Carl Götzloff

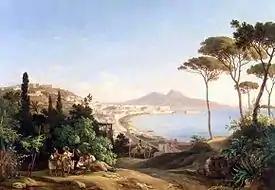
View of Naples (1837)

As it turned out, the Baron and his family became Götzloff's employers and he relocated permanently to Naples in 1825, where he shared an apartment with Antonie Sminck Pitloo, Giacinto Gigante and Teodoro Duclère. That same year, he was named an honorary member of the Dresden Academy. In 1827, he served as art teacher to Prince Leopold I.